Surprisal analysis

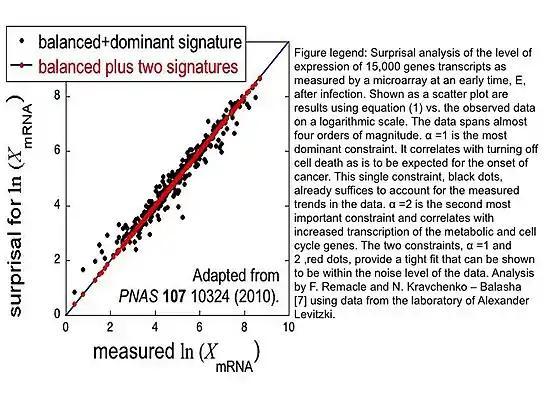
A schematic of “Surprisal Analysis".

Surprisal (a term coined in this context by Myron Tribus) was first introduced to better understand the specificity of energy release and selectivity of energy requirements of elementary chemical reactions. This gave rise to a series of new experiments which demonstrated that in elementary reactions, the nascent products could be probed and that the energy is preferentially released and not statistically distributed. Surprisal analysis was initially applied to characterize a small three molecule system that did not seemingly conform to principles of thermodynamics and a single dominant constraint was identified that was sufficient to describe the dynamic behavior of the three molecule system. Similar results were then observed in nuclear reactions, where differential states with varying energy partitioning are possible. Often chemical reactions require energy to overcome an activation barrier. Surprisal analysis is applicable to such applications as well. Later, surprisal analysis was extended to mesoscopic systems, bulk systems and to dynamical processes.